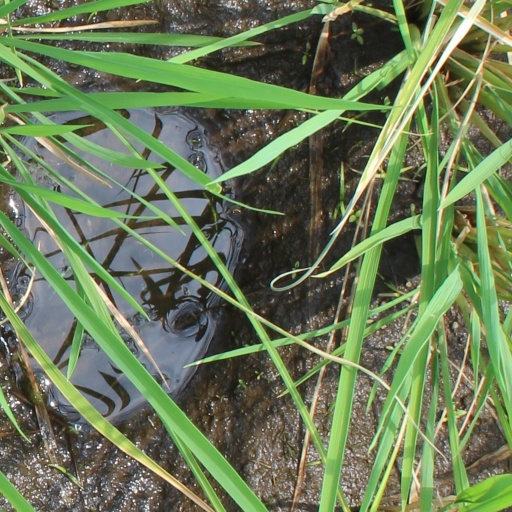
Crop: rice